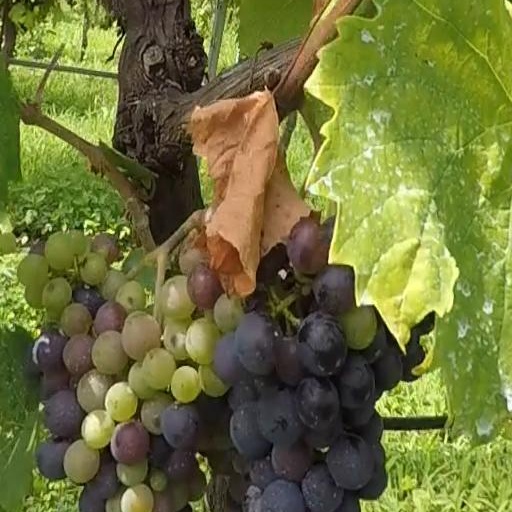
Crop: grape